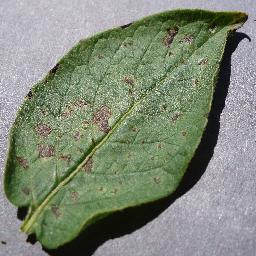
Etiqueta: Tizon_Temprano